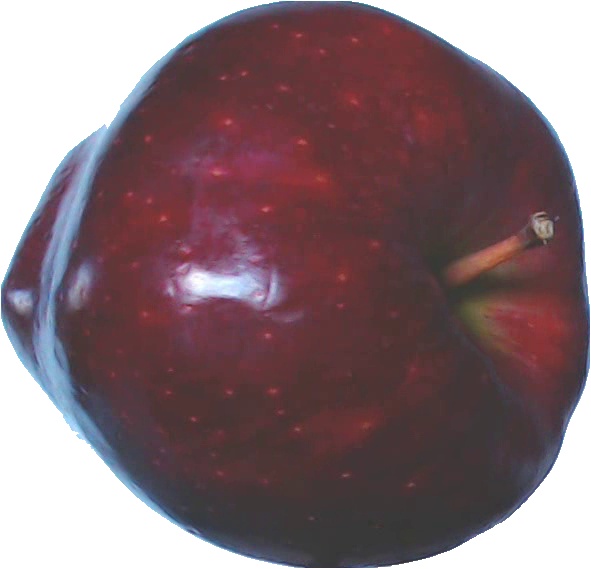
Label: apple_red_delicios_1